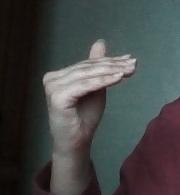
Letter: khaa